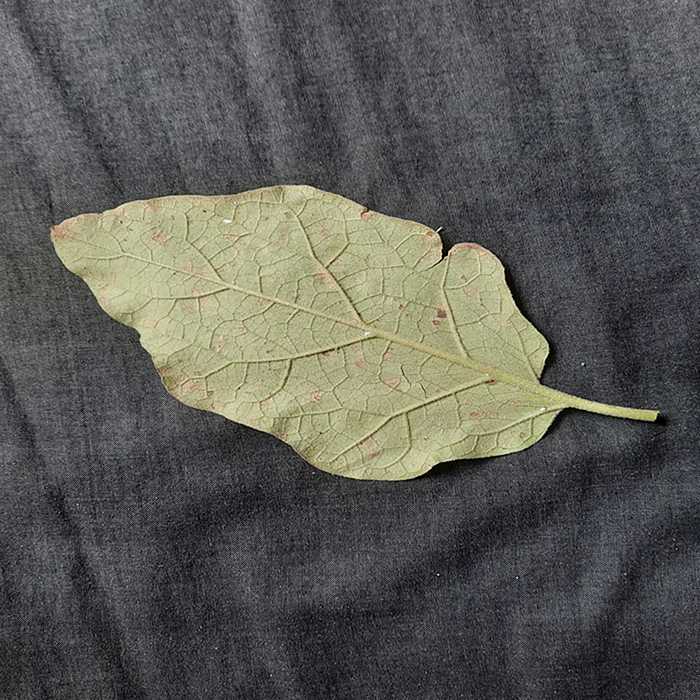
Plant: Eggplant
Label: Eggplant Cercopora leaf spot